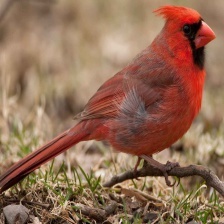
Species: NORTHERN CARDINAL
Scientific name: CARDINALIS CARDINALIS